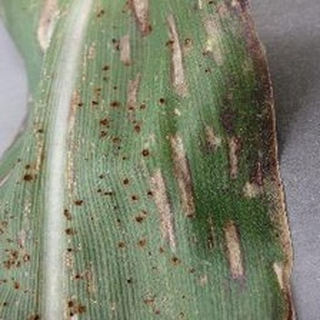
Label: corn_gray_leaf_spot